Dasara Bullodu

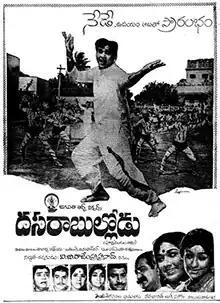
Theatrical release poster

Dasara Bullodu is a 1971 Indian Telugu-language drama film written, directed and produced by V. B. Rajendra Prasad. The film stars Akkineni Nageswara Rao, Vanisri, and Chandrakala, with music composed by K. V. Mahadevan. This film marked Rajendra Prasad's directorial debut.